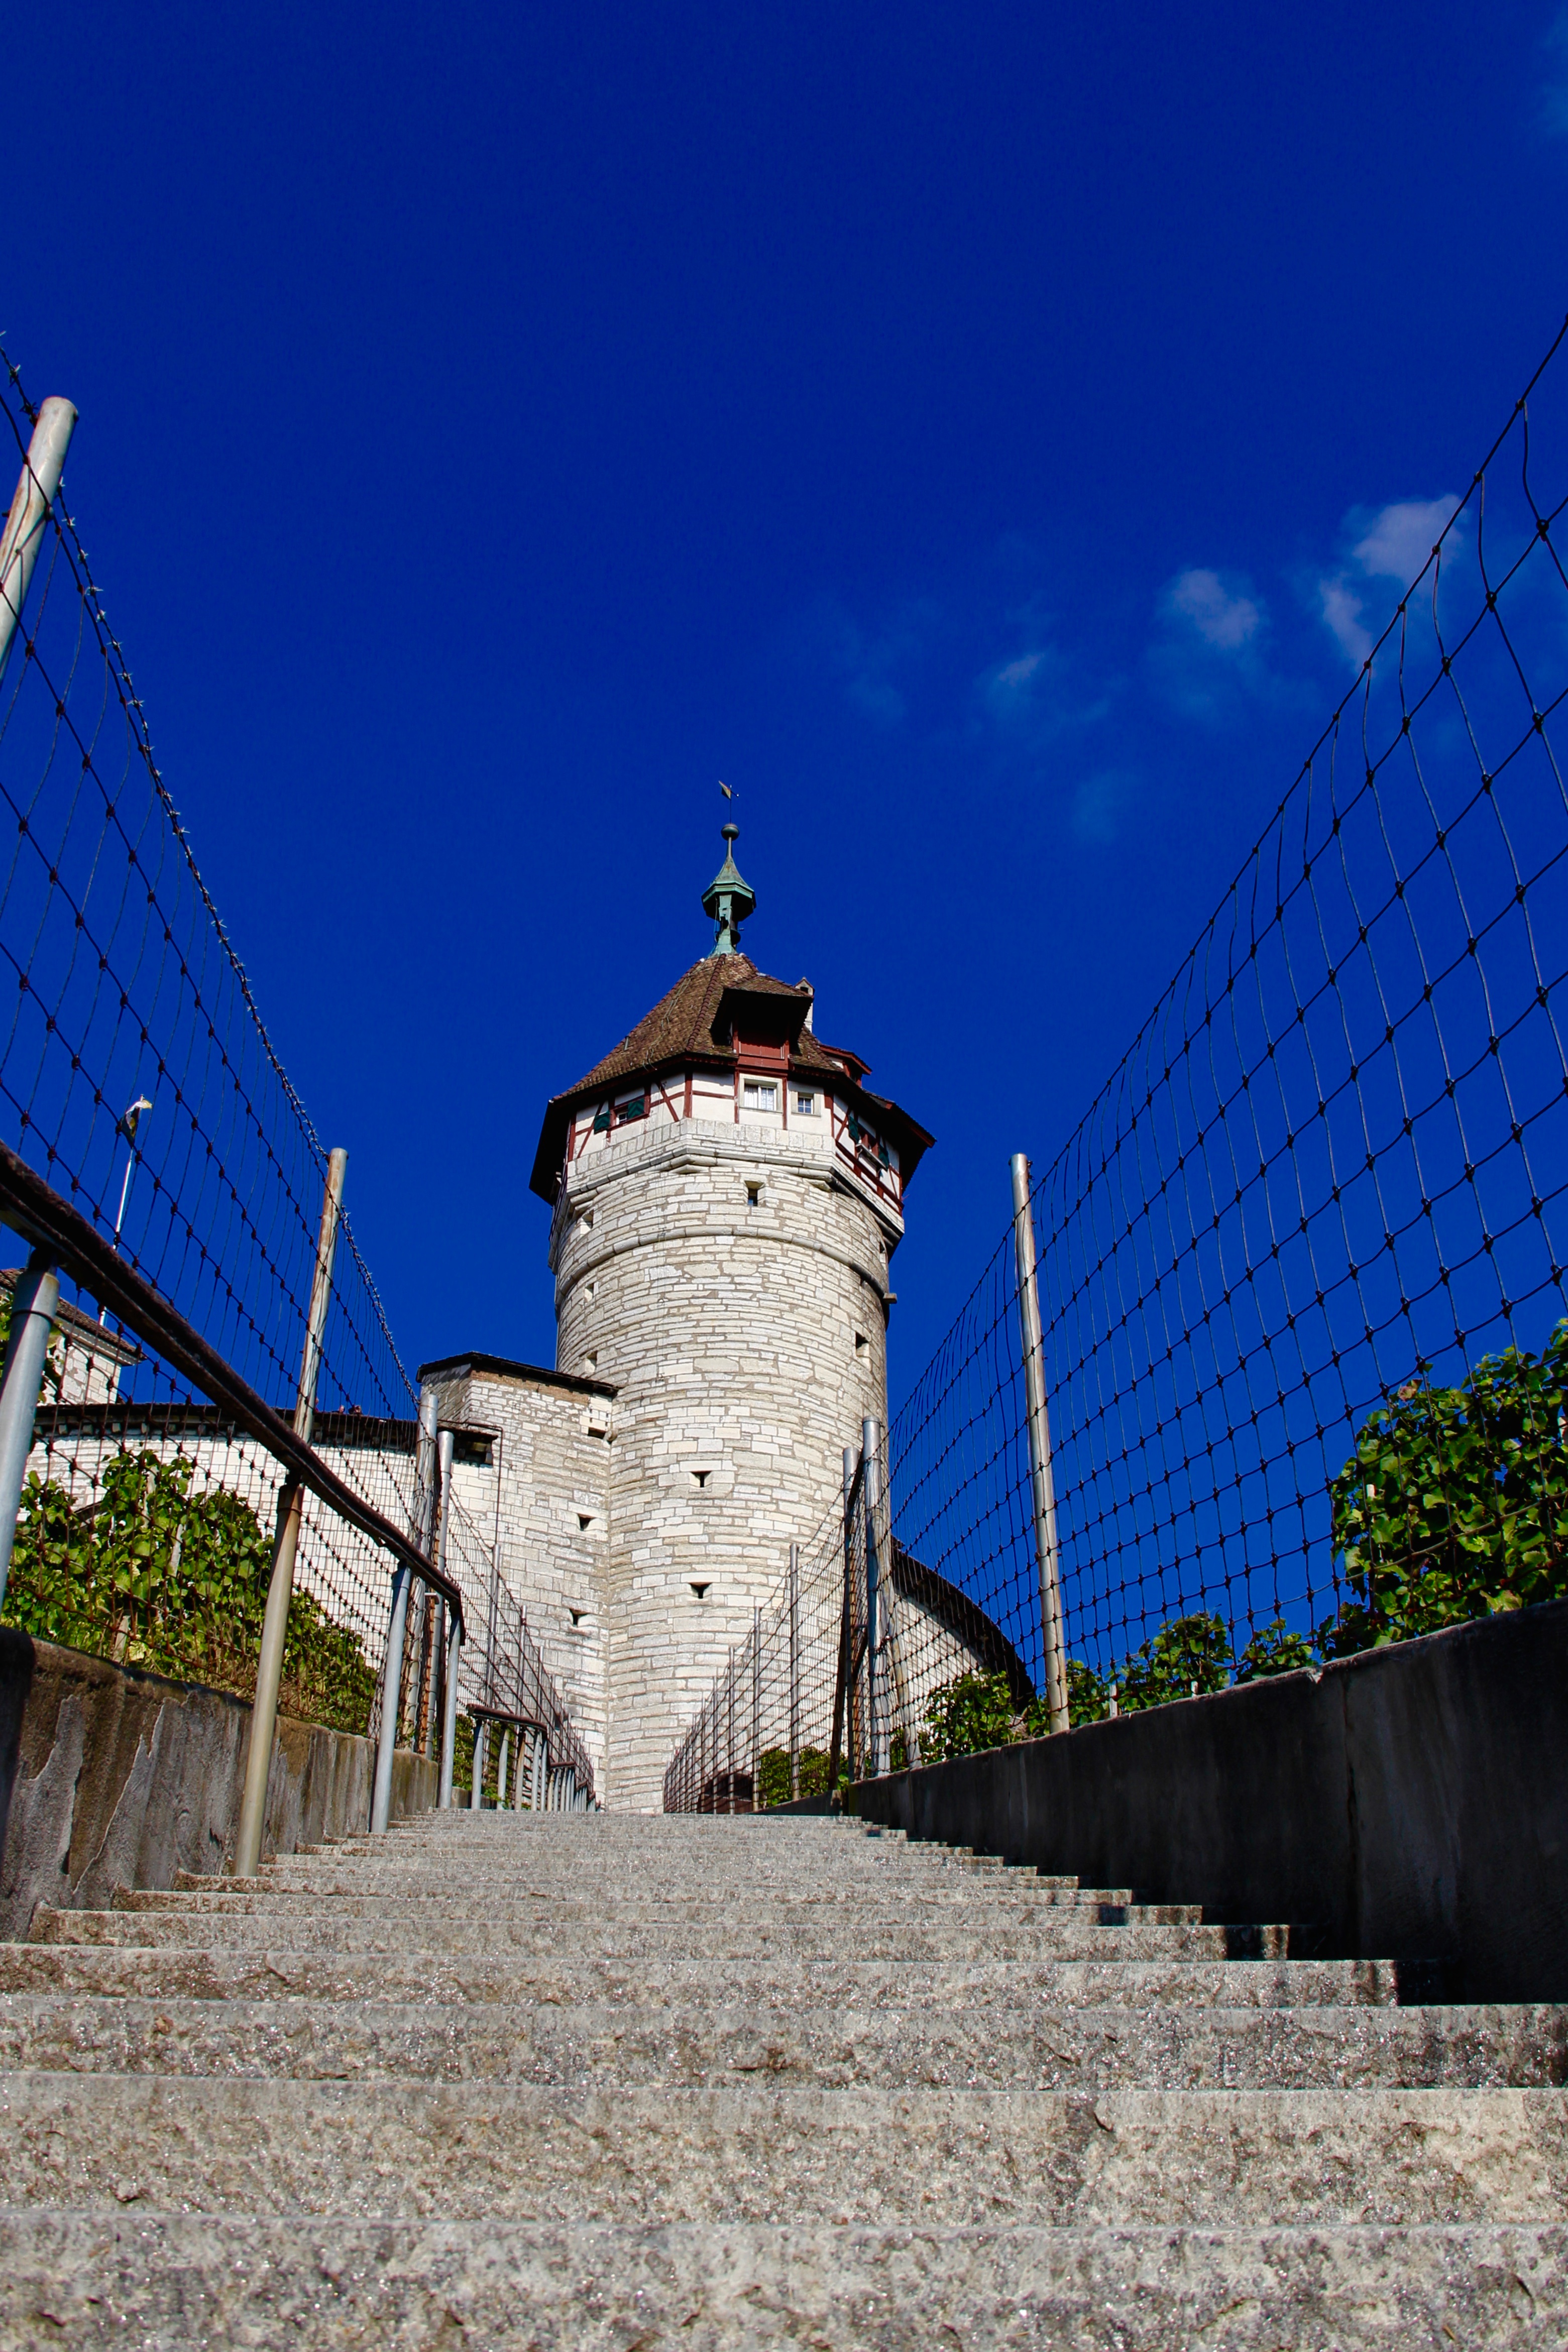
sky, building, tower, landmark, blue, urban area